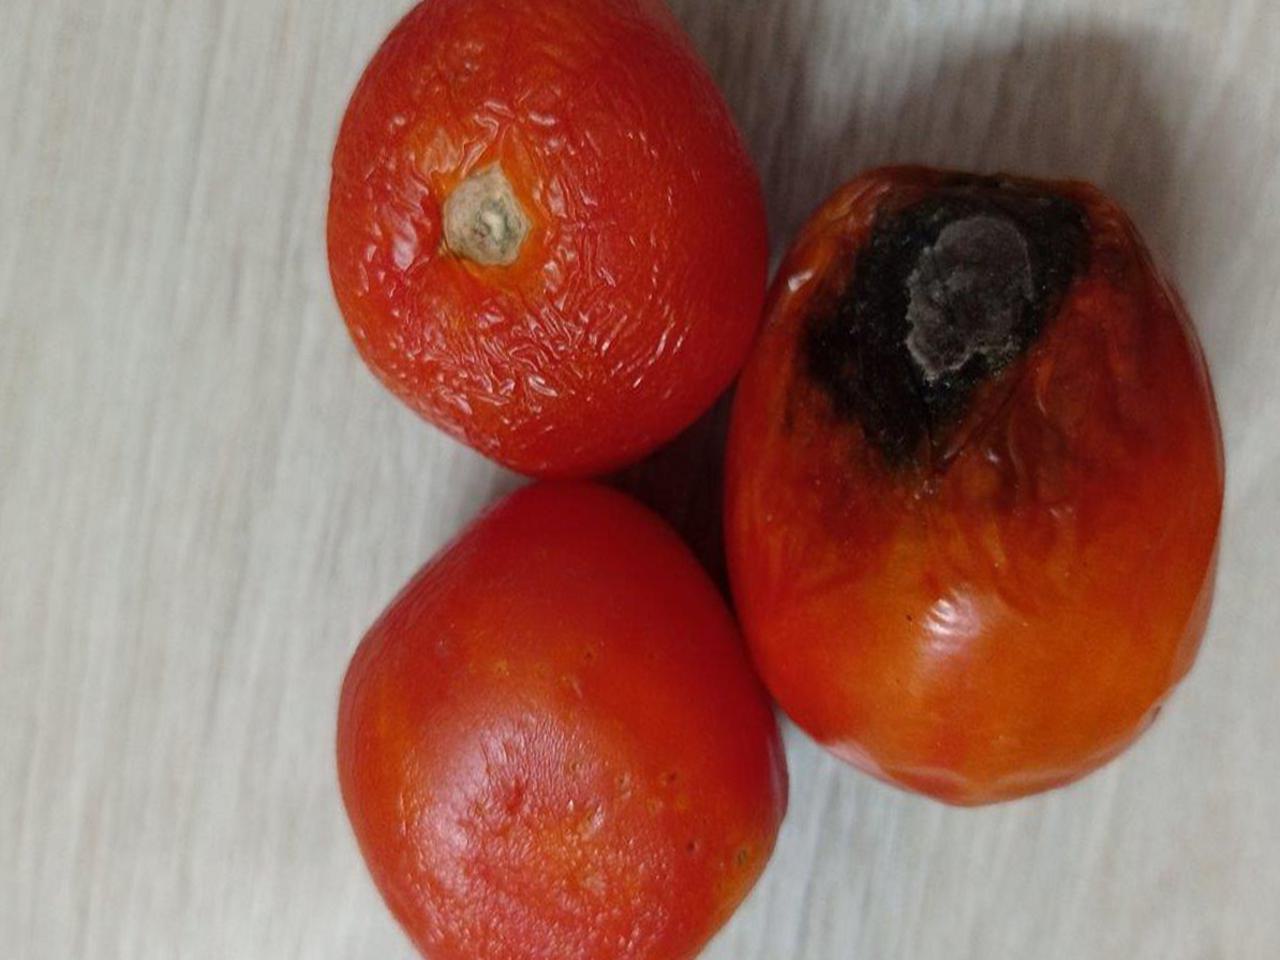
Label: Rotten